Dragon Age: Origins

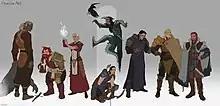
A selection of character concept art. From left to right: Sten, Oghren, Wynne, Zevran, Nathaniel Howe, Loghain Mac Tir, Maric Theirin, Alistair

The chief protagonist of "Dragon Age: Origins" is the player-controlled character, whose biography and combat specialization are determined by the race and class chosen at the start of the game. While the player can choose his or her avatar's first name, the character is usually referred to as "The Warden" by other characters and the game's narration.